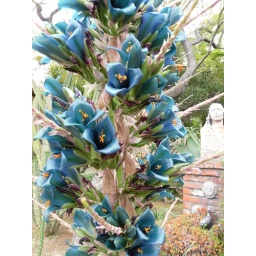
strange blue flowers in the cactus garden covered with bees and ants